Henry Hikes to Fitchburg

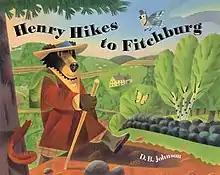
Front cover

Henry Hikes to Fitchburg is the first book of a series of five picture books by D.B. Johnson based on Henry David Thoreau. The book was published by Houghton Mifflin Company in 2000.